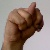
The image shows a hand gesture representing the letter 'N' in Indian Sign Language.